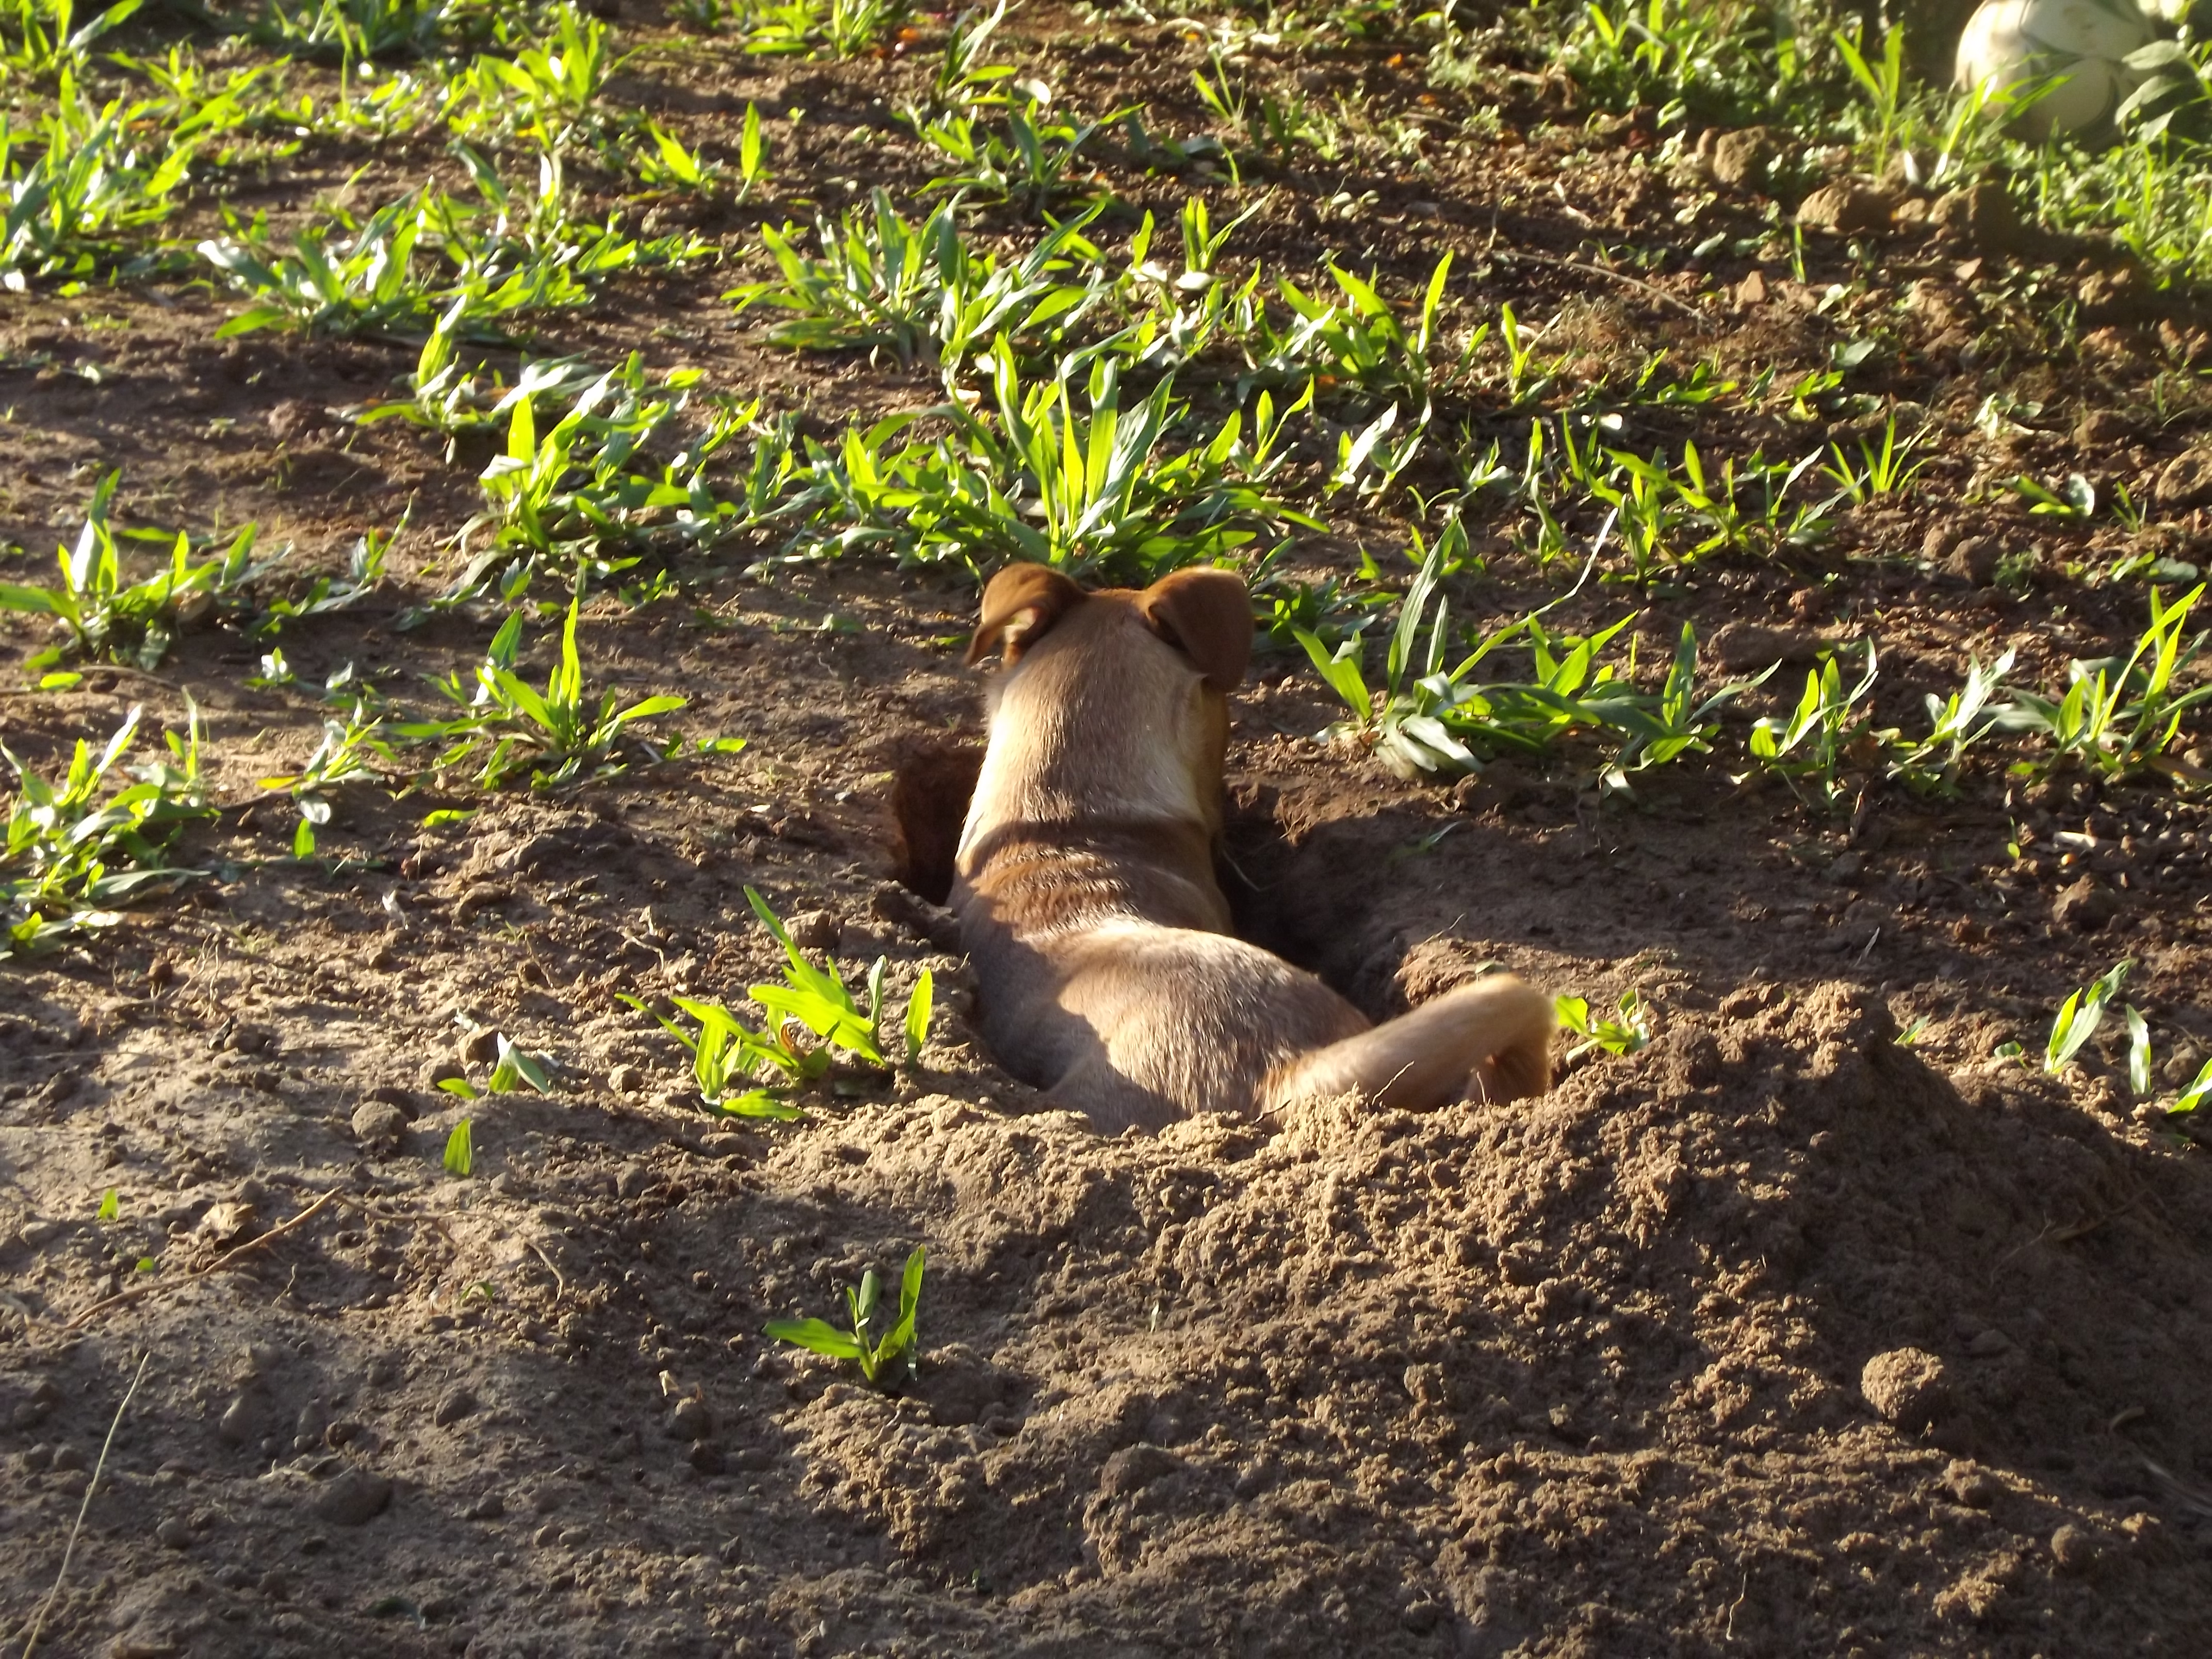
digging hole, little dog, puppy, dog digging, plant community, plant, fawn, grass, wood, terrestrial animal, groundcover, snout, soil, landscape, wildlife, lion, marine mammal, tail, grassland, working animal, rock, felidae, forest, human leg, safari, shrubland, trunk, rodent, savanna, sitting, shadow, jungle